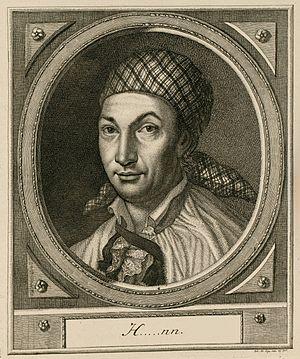
Le terme de Contre-Lumières, ou Anti-Lumières chez certains auteurs, est une expression utilisée depuis le XXᵉ siècle pour désigner l'ensemble hétérogène des contre-courants opposés à la philosophie des Lumières du XVIIIᵉ siècle jusqu'au début du XIXᵉ siècle.
La philosophie romantique, ou romantisme philosophique, est un courant de pensée qui apparaît à la fin du XVIIIᵉ siècle en relation avec le romantisme allemand. Ce mouvement, à la fois culturel, intellectuel et religieux, vise à reprendre tous les discours et toutes les activités intellectuelles à l'intérieur des formes artistiques et symboliques d'expression. À l'encontre du rationalisme, la philosophie romantique valorise la sensibilité et l'imagination, considérées comme d'authentiques approches de la vérité. Elle s'appuie essentiellement sur la méthode dite « analogique » et développe une pensée symbolique, recherchant la signification profonde des choses et des activités humaines dans le fond inconscient et irrationnel de l'esprit.